Iftikhor

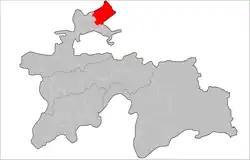
Location of Asht District in Tajikistan

Iftikhor (formerly "Kirkkuduk") is a jamoat in north-west Tajikistan. It is located in Asht District in Sughd Region. The jamoat has a total population of 11,201 (2015). It consists of 7 villages, including Iftikhor (the seat) and Kattasarqamish.